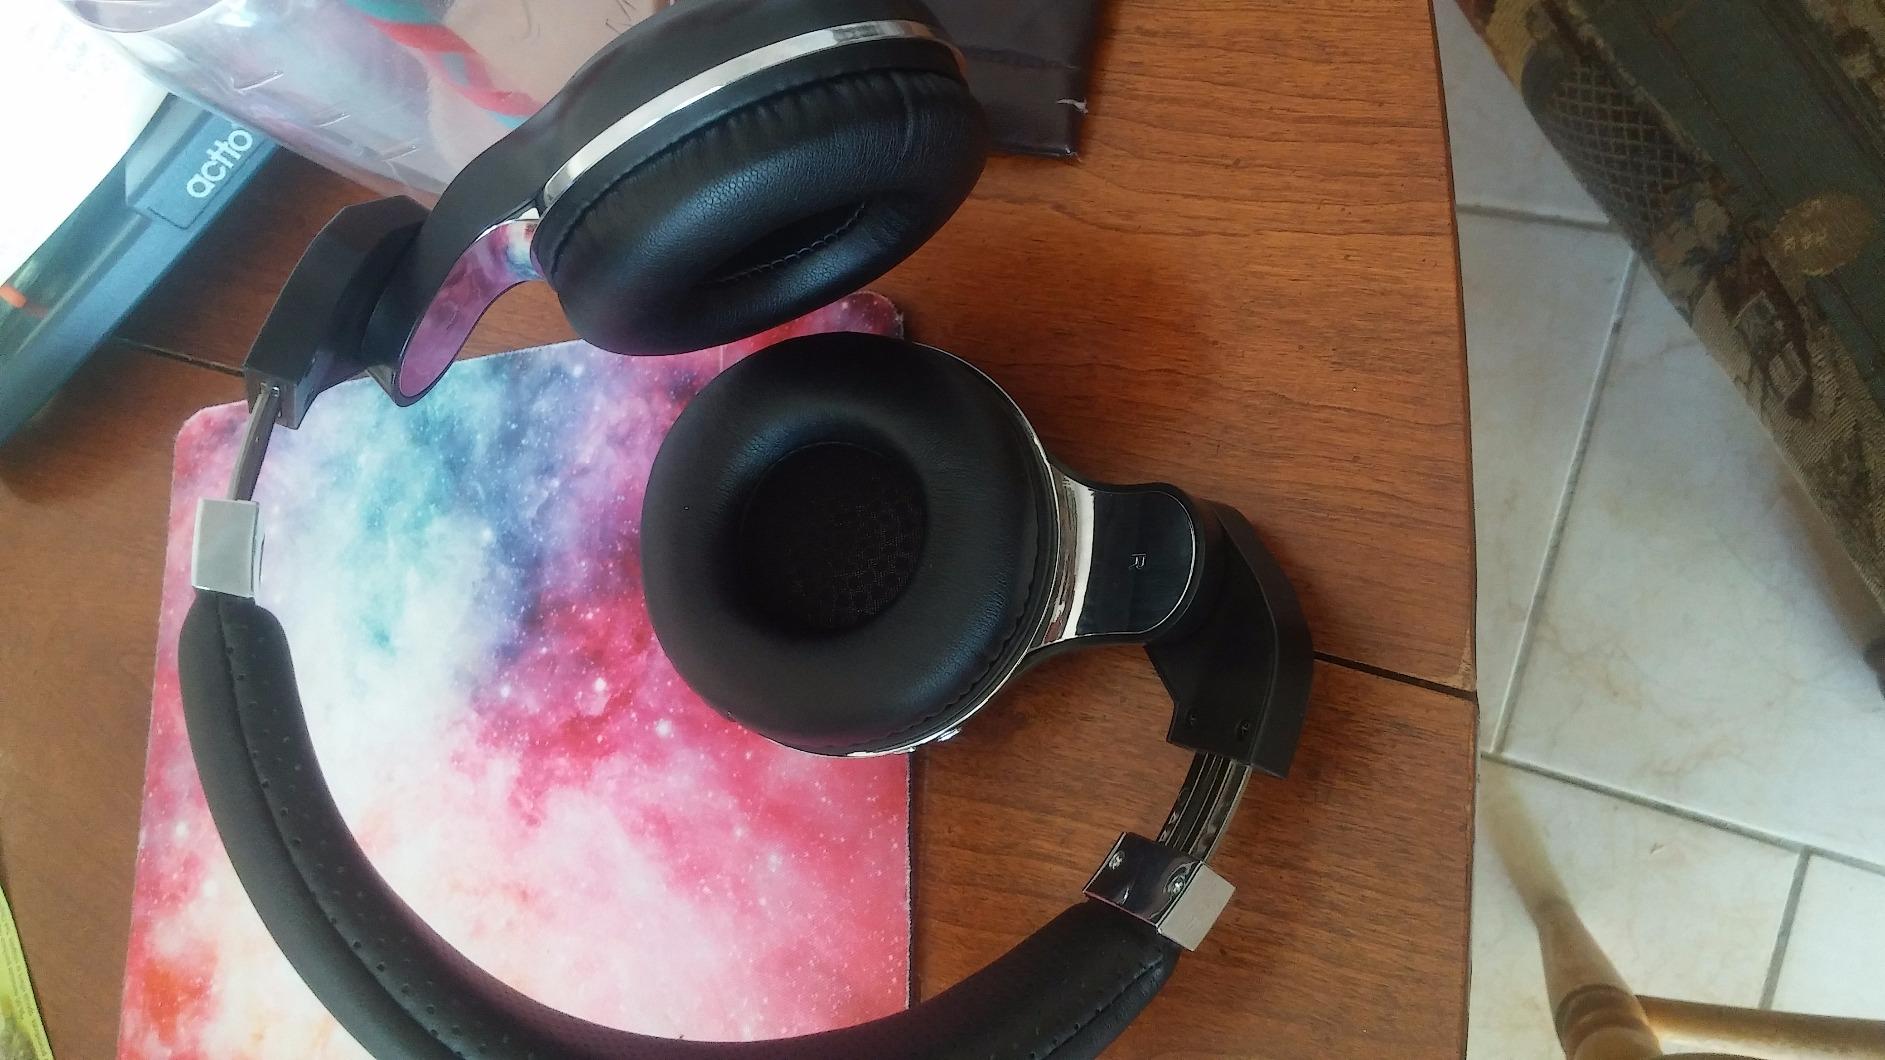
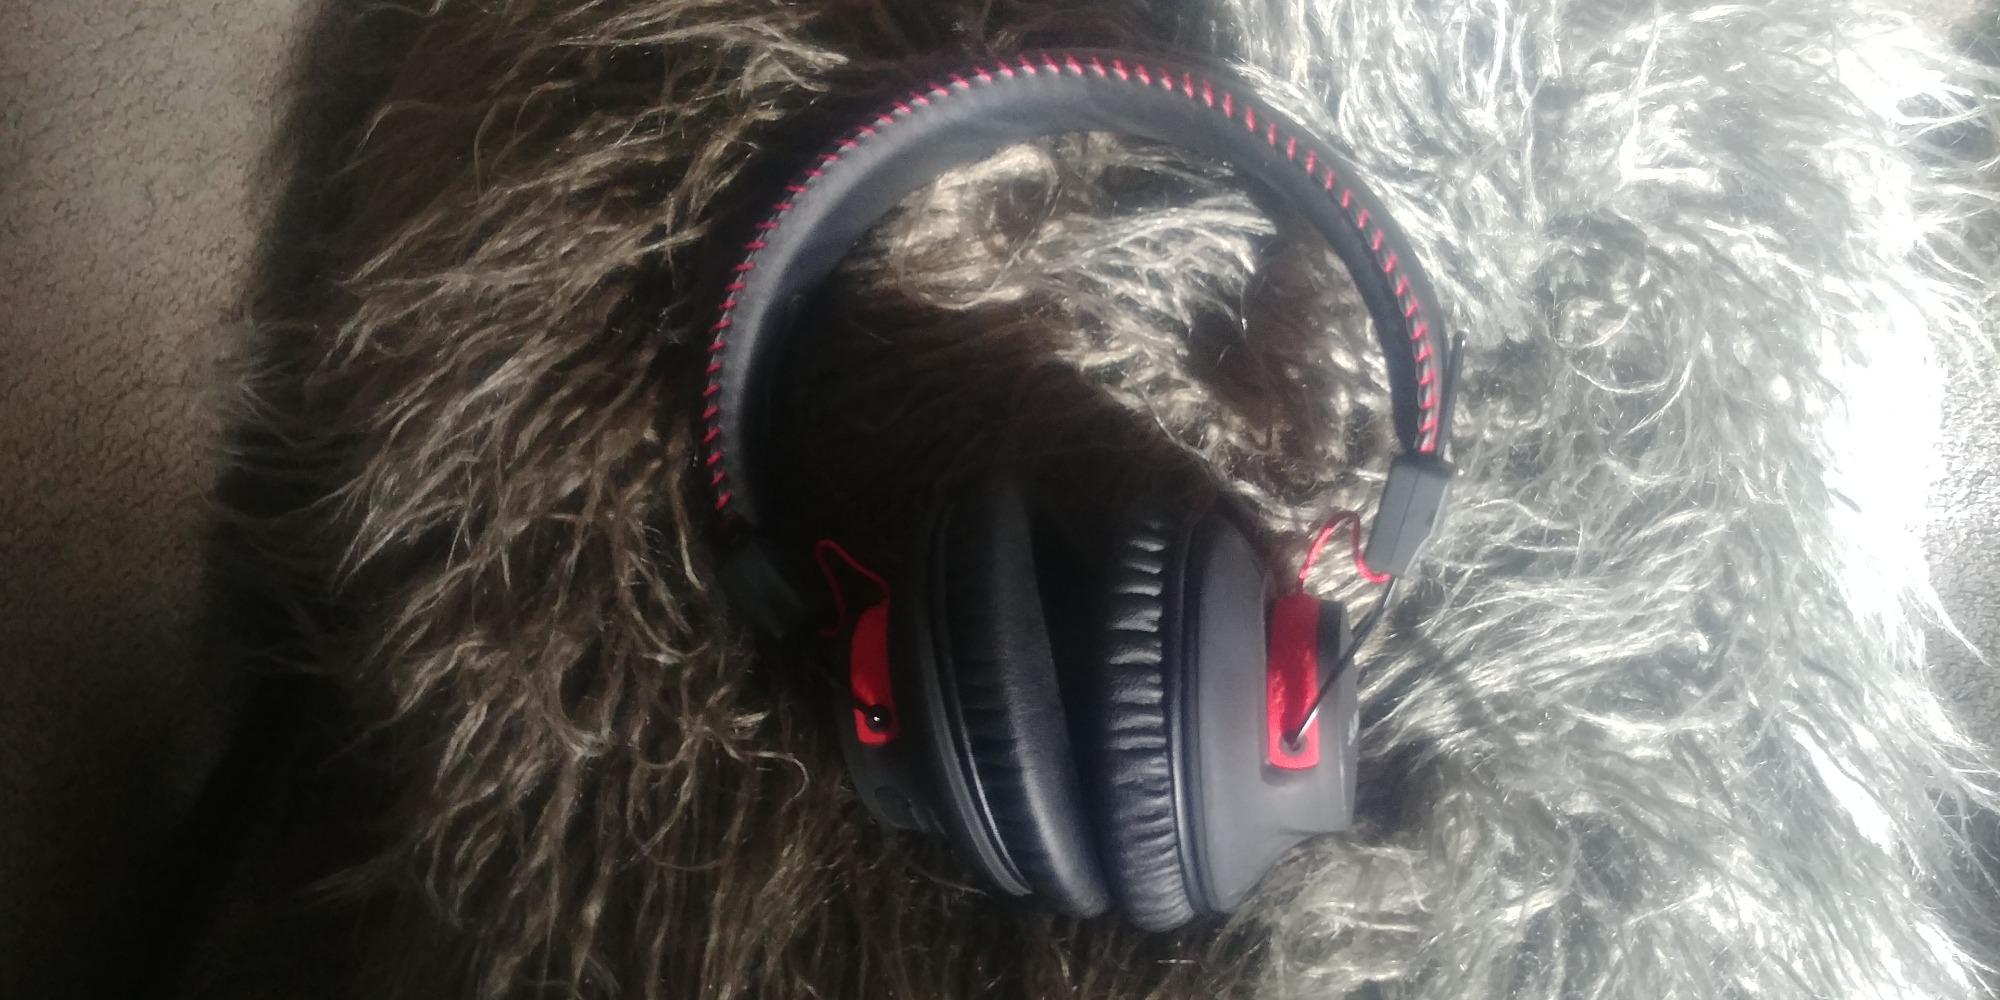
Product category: headphones
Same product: no